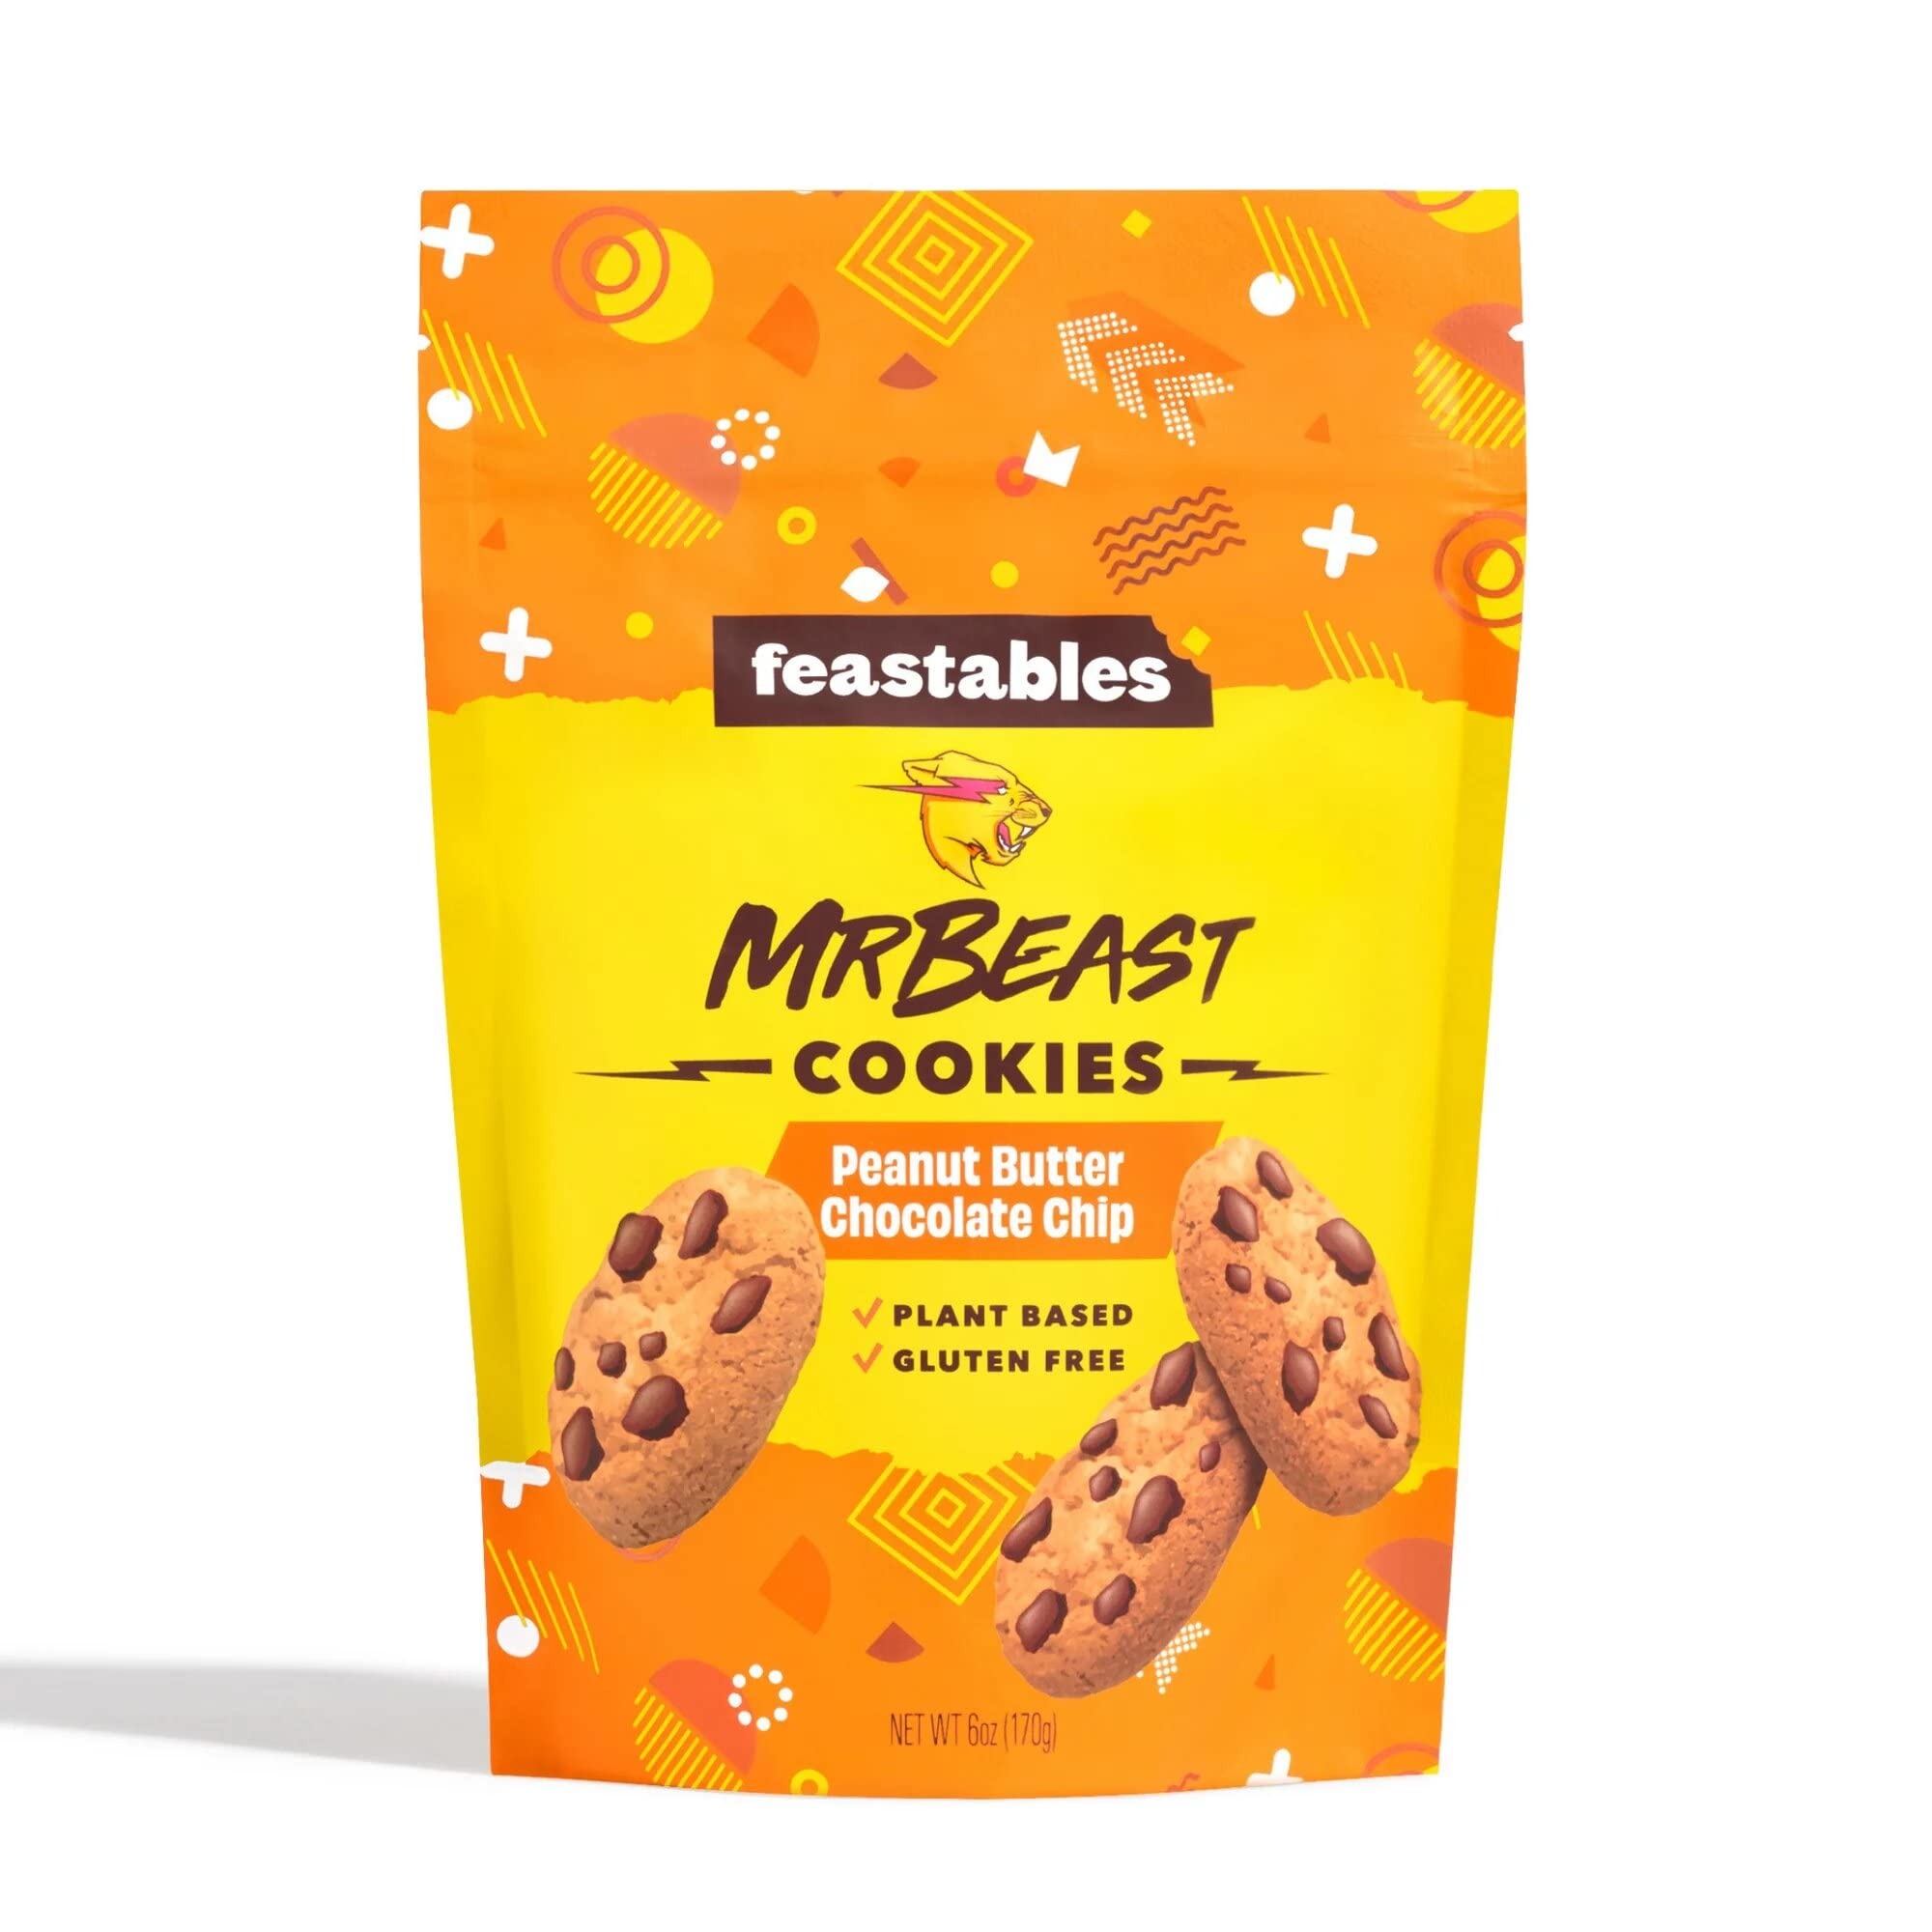
Item Name: Feastables Mr. Beast Cookies Peanut Butter Chocoloate Chip 1 bag (6 ounce)
Bullet Point 1: Perfect amount of peanut butter and sweetness
Bullet Point 2: Gluten free
Product Description: Feastables is on a mission to change the way you snack. We’ve created delicious snacks with ingredients you can trust. Founded by MrBeast (aka Jimmy Donaldson)
Value: 6.0
Unit: Ounce

Price: 6.61